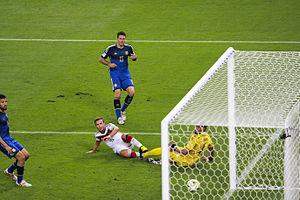
Mario Götze, né le 3 juin 1992 à Memmingen en Allemagne, est un footballeur international allemand qui évolue au poste de milieu offensif au Borussia Dortmund.